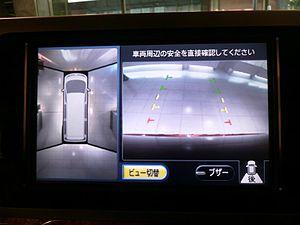
Une caméra de recul est un système qui donne une visibilité complète de ce qui se passe à l’arrière d'un véhicule. Sur certains modèles, il aide le conducteur à stationner le véhicule.